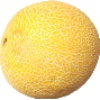
Label: Cantaloupe 1